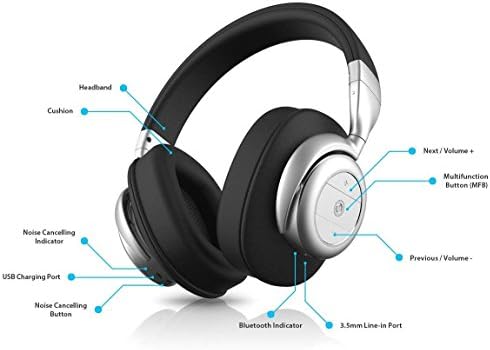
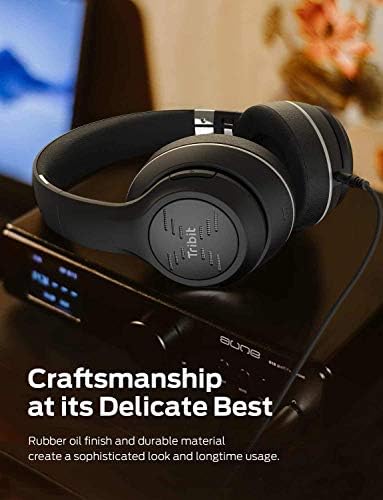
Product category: headphones
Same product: no